Ovetari Chapel

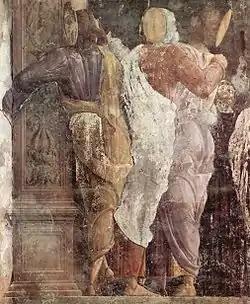
Detail of the "Assumption".

The Ovetari Chapel (Italian: "Cappella Ovetari") is a chapel in the right arm of the transept of the Church of the Eremitani in Padua. It is renowned for a Renaissance fresco cycle by Andrea Mantegna and others, painted from 1448 to 1457. The cycle was destroyed by an Allied bombing in 1944. Two scenes had been removed in 1880. These and thousands of fragments were used in a partial restoration of the frescoes completed in 2006. They are, however, known from black-and-white photographs.